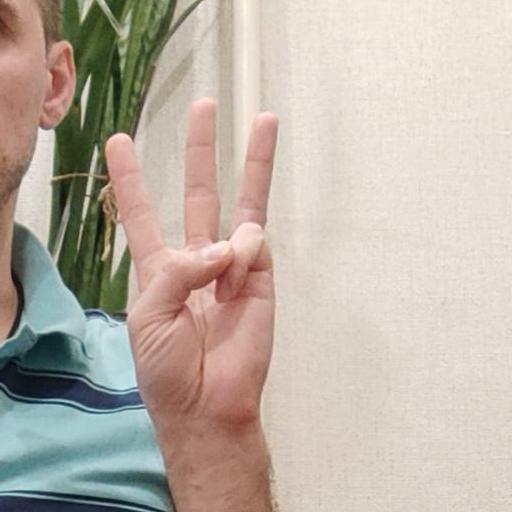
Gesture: three